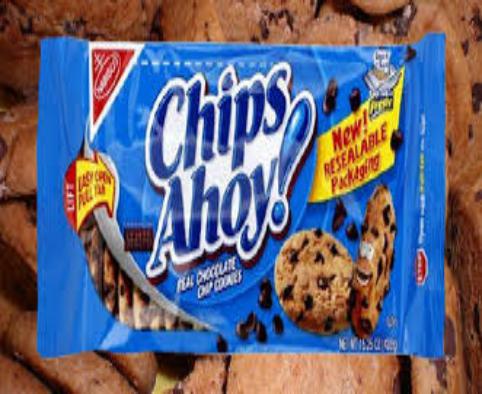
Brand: Chips Ahoy!
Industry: Food